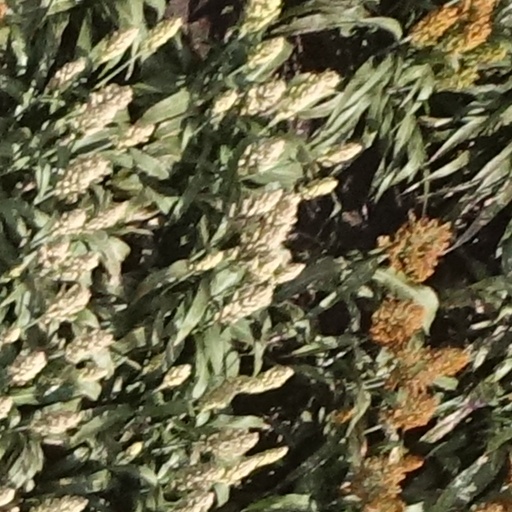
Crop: sorghum